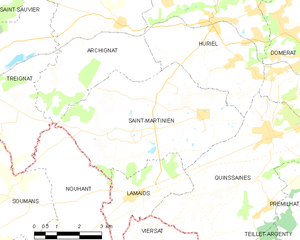
Carte des communes françaises: Saint-Martinien
Saint-Martinien est une commune française, située dans le département de l'Allier en région Auvergne-Rhône-Alpes.